Darebin Falcons

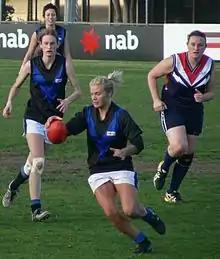
A University player in possession during the 2007 VWFL grand final against Darebin

Darebin dominated the 2007 season, finishing unbeaten atop the ladder and conceding a mere 387 points in their 14 wins. The club defeated University by 10 points in the semi-final, but for the third consecutive year, the rivals faced off in the grand final. At Preston City Oval (then known as NAB Oval), in front of a 1000-strong crowd, University enjoyed a fast start, kicking 7.0 (42) to take a 13-point lead into half-time. However, in the third quarter the Falcons answered with four consecutive goals while keeping their opponents scoreless, and went on to win 10.10 (70) to 8.0 (48). Hope kicked three goals for the Falcons while Roi Boutsikakis, a Darebin back, was named best on ground.